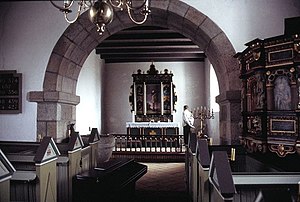
Durup Kirke (Skive Kommune)
Korbue og kor
Durup Kirke, korbue og kor
Durup Kirke ligger i Durup Sogn i det tidligere Harre Herred, Viborg Amt, nu Skive Kommune Region Midtjylland.